Film... (TV programme)

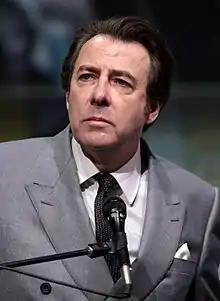
Jonathan Ross

Jonathan Ross was chosen as the next host, and presented the show from 1999 until March 2010. Reflecting the change in host, the phrase ""with Jonathan Ross"" was appended to the show's title.